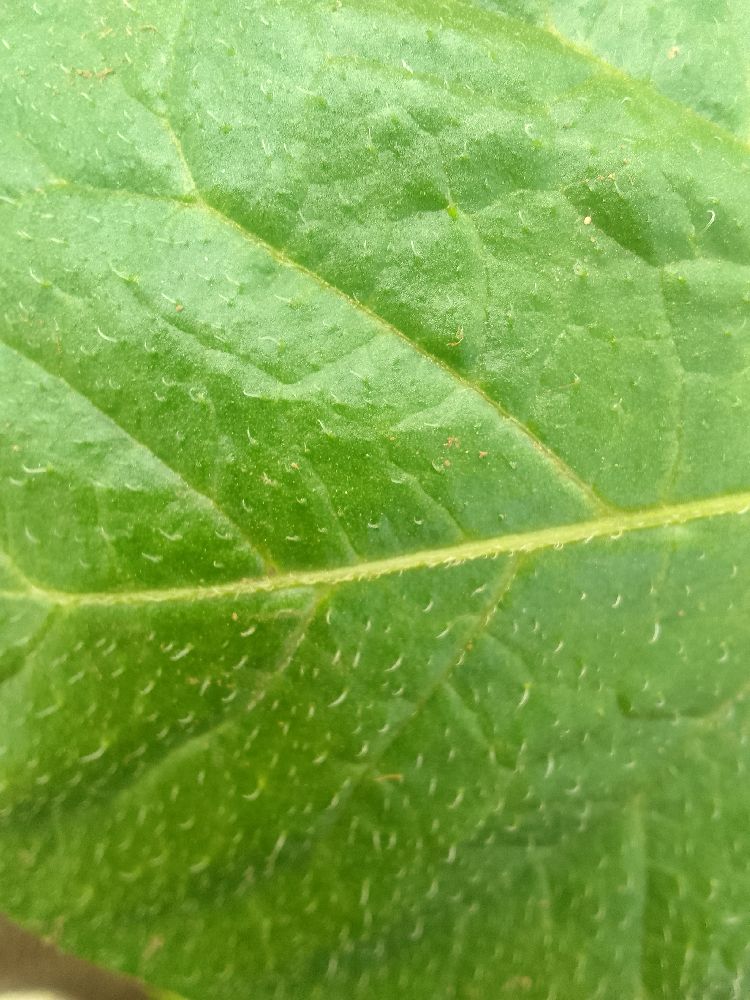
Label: Healthy